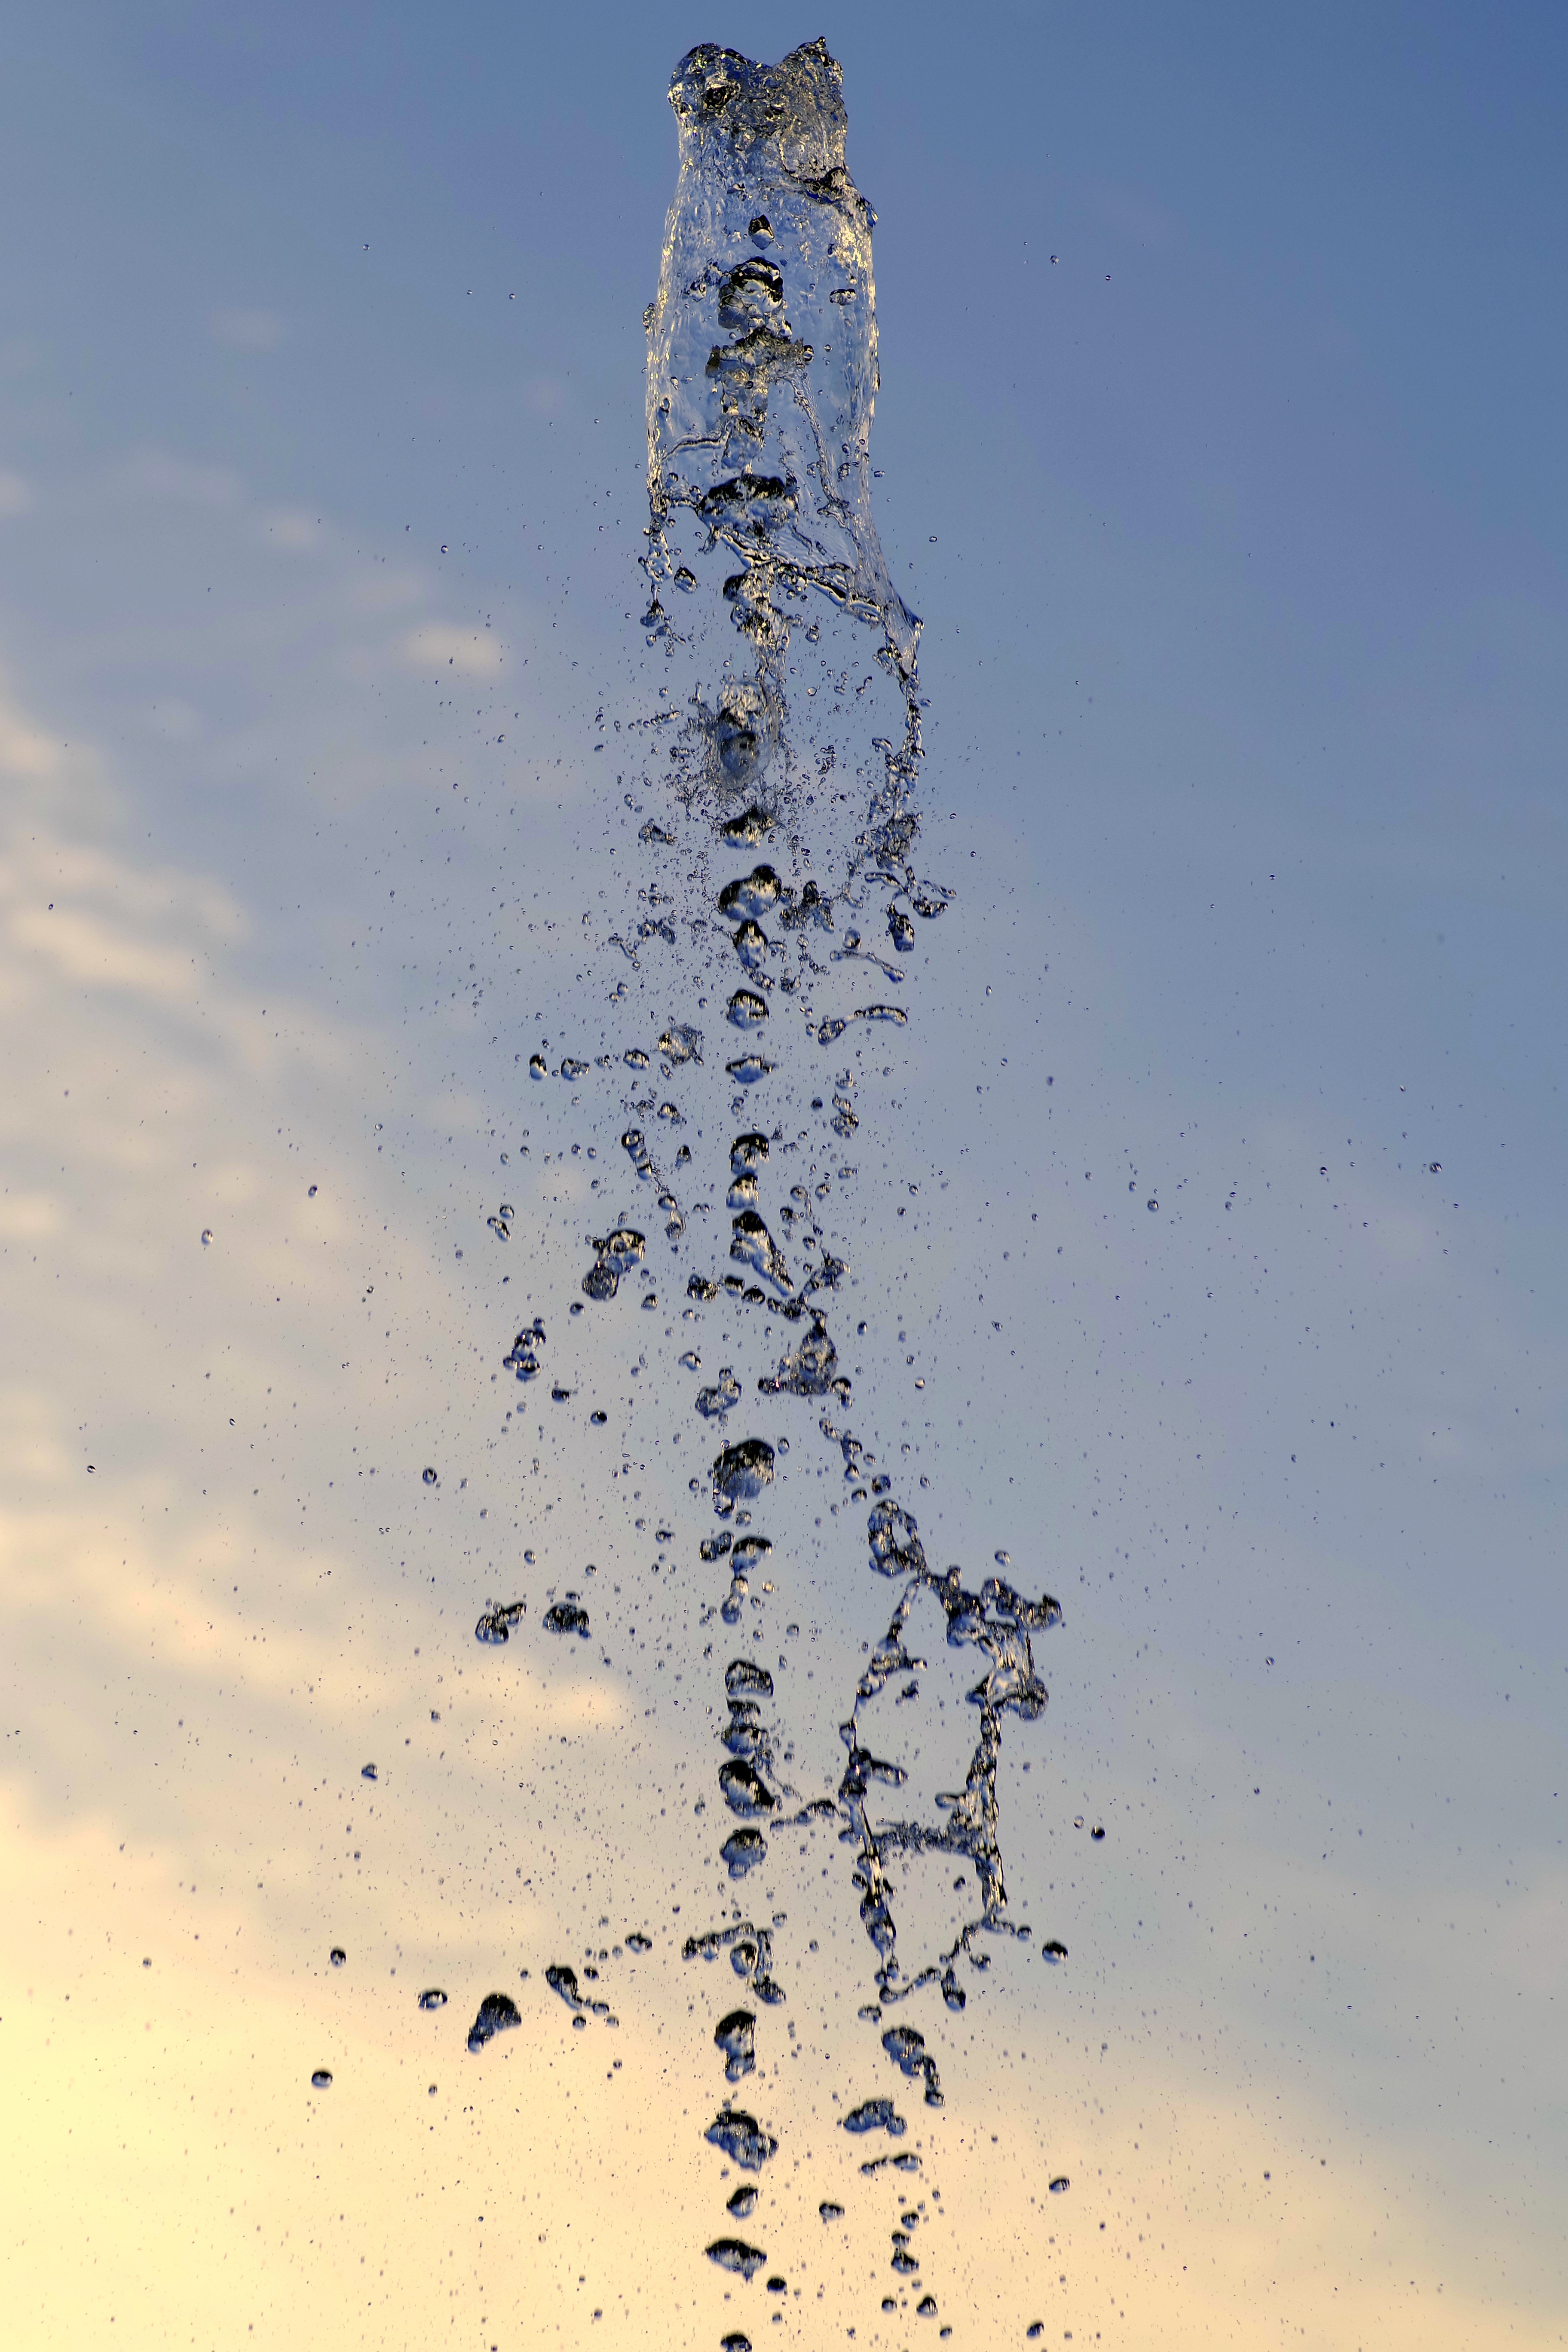
water, branch, sky, wet, ice, reflection, color, glow, heat, fountain, drops, shape, transparency, squirt, water splashes, stream of water, atmosphere of earth